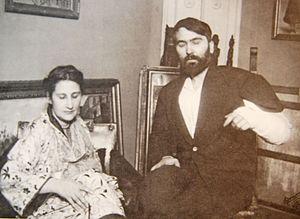
La diaspora polonaise en France est constituée par l'ensemble des personnes nées sur le territoire de la Pologne ainsi que de leurs descendants, se disant Polonais et vivant sur le territoire français. Les Polonais désignent leur communauté par le terme latin de Polonia. L'histoire de la Polonia française remonte au début du XIXᵉ siècle, à l'époque où l'État polonais était dépecé et rayé de la carte de l'Europe par les pays voisins et où les persecutions conduites par ces puissances occupantes poussaient les Polonais à l'exil.
Pierre François Claude Jean Aujame, dit Jean Aujame, né le 12 mai 1905 à Aubusson et mort dans un accident de la route le 5 juillet 1965 à Chemilly, est un peintre et lithographe français.